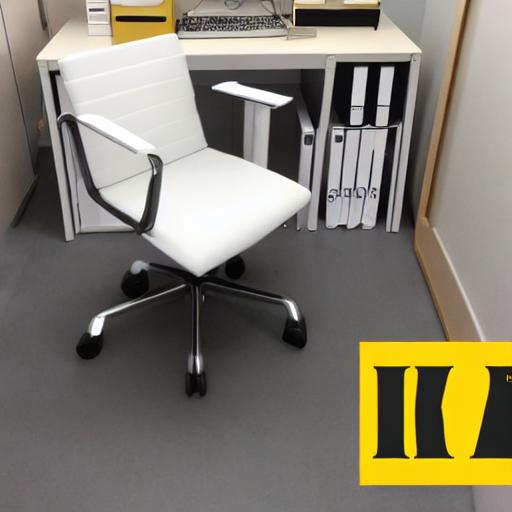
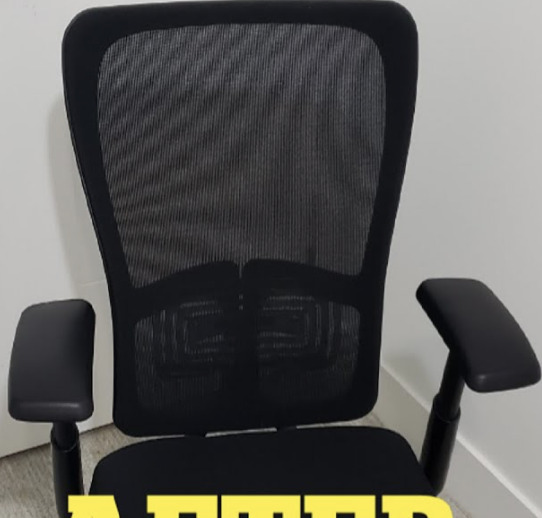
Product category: items_chair
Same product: no